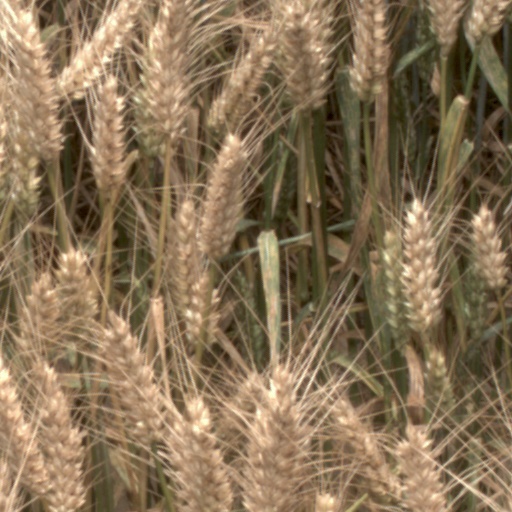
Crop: wheat